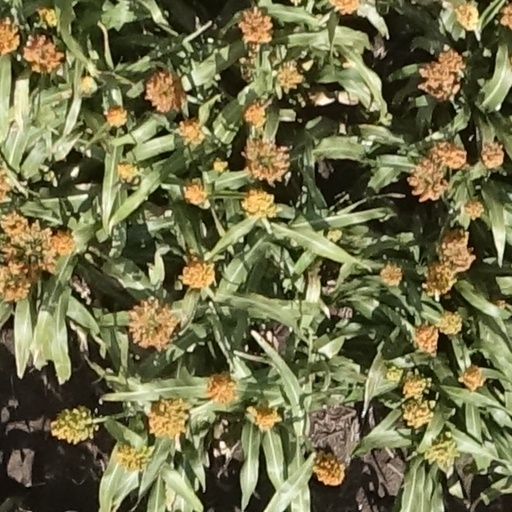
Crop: sorghum